Annavin Aasai

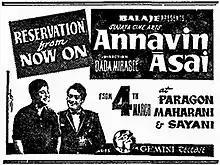
Theatrical release poster

Annavin Aasai is a 1966 Indian Tamil-language drama film directed by Dada Mirasi and produced by Balaji. A remake of the Hindi film "Chand Aur Suraj" (1965), it stars Gemini Ganesan, Savitri, Balaji and Vijaya. In the film, after a man's faked death, the lives of his family members change drastically when they receive money from an insurance company he cheated.